Kharadar

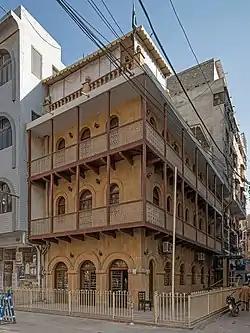
The Wazir Mansion, birthplace of Pakistan's founder Muhammed Ali Jinnah is located in Kharadar

The neighbourhood was named after one of two gates to the old city of Karachi built in 1729 – the other being Mitha Dar or "Sweet Gate," (referring to the potable, fresh water of the Lyari River) which is now the name of the neighborhood adjacent to the northern edge of Kharadar. Both gates were torn down in 1860 after the British conquered Sindh 13 years earlier.